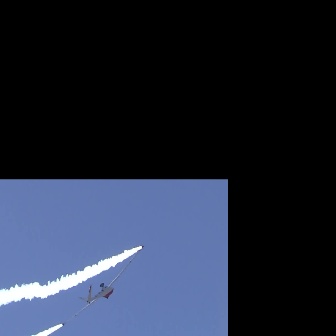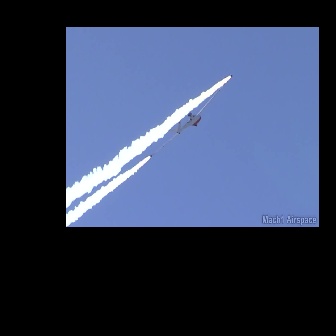
  Please identify the target specified by the bounding box [61,244,143,325] in the first image and locate it in the second image. Return the coordinates in [x_min,y_min,x_max,y_max] format.
Answer: [149,74,232,157]